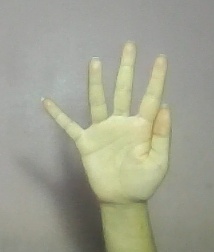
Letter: sheen